Telecom corruption scandal

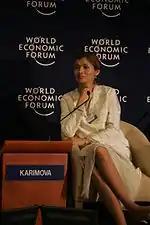
Gulnara Karimova

A Swiss criminal investigation begun in 2012 was directed at first against four Uzbek citizens who had connections to Karimova. Two of them were arrested that year and freed on bail. Also in 2012, a Swedish TV documentary stated that a Swedish telecom group, TeliaSonera, in exchange for licenses and frequencies in Uzbekistan, had paid $320 million to a Gibraltar-based shell company, Takilant, that was reportedly linked to Karimova. TeliaSonera denied the charges.